Clayton Oliver

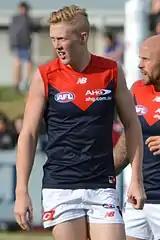
Oliver playing for Melbourne in the 2017 JLT Community Series

After the Melbourne Football Club unsuccessfully bid pick three in the 2015 national draft on Callum Mills, Oliver was recruited by them with their first selection and fourth overall. He was predicted by "Fox Footy" as one of the draftees who would have an immediate impact in the 2016 season, and after playing well in the 2016 NAB Challenge, he made his debut in the two-point win against at the Melbourne Cricket Ground in Round 1. He was highly praised during his debut match where he recorded twenty-two disposals, with fifteen of them contested, and seven clearances from 58 percent game-time, and it was labelled as one of the best debuts in the previous fifteen years by "Fox Sports Australia" journalist Tiarne Swersky.